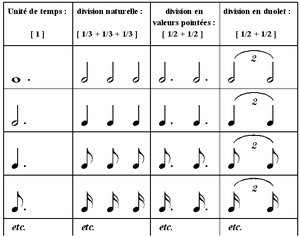
Description
Dans le solfège, le duolet est une division exceptionnelle du temps formée d'un groupe de deux figures égales dont la somme équivaut à trois figures identiques dans un temps normalement ternaire.